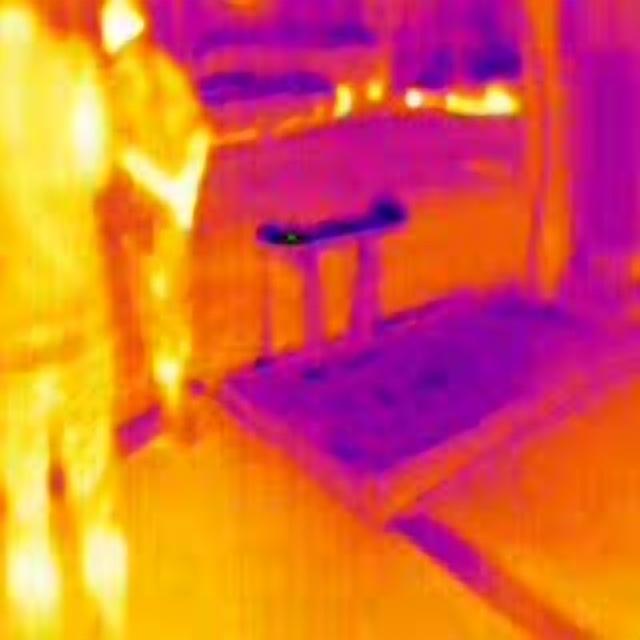
Detected objects:
label: person
label: person